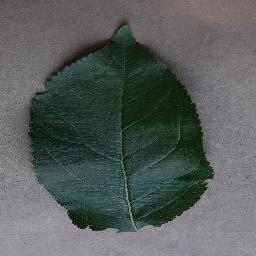
Label: Apple___healthy